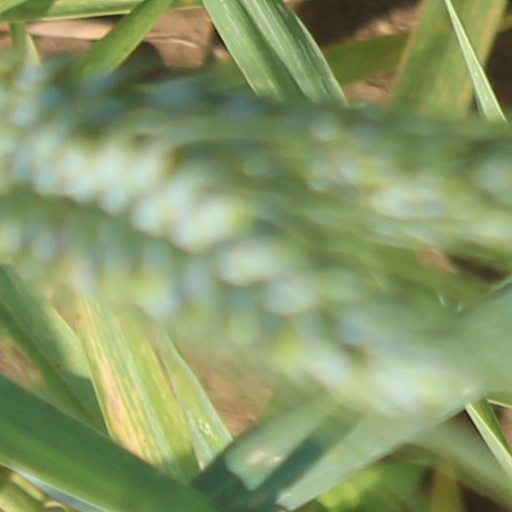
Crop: wheat